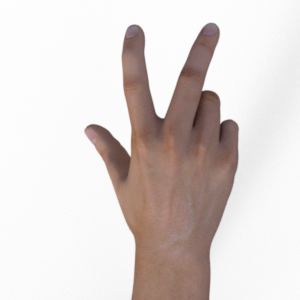
Label: scissors